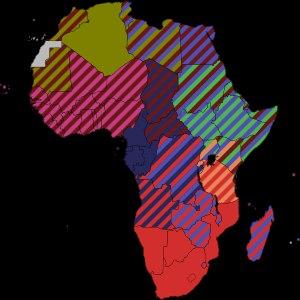
L’Afrique est le continent le moins développé et le moins avancé de la planète. La situation économique progresse rapidement mais pose la question, dans un contexte de forte progression de sa démographie, de sa capacité à faire face à la progression du chômage de masse.
La Communauté économique africaine est une organisation d'États de l'Union africaine qui établit les bases d'un développement économique mutuel entre la majorité des États africains. Les objectifs déclarés de l'organisation comprennent la création de zones de libre-échange, d'unions douanières, d'un marché unique, d'une banque centrale et d'une monnaie commune établissant ainsi une union économique et monétaire.